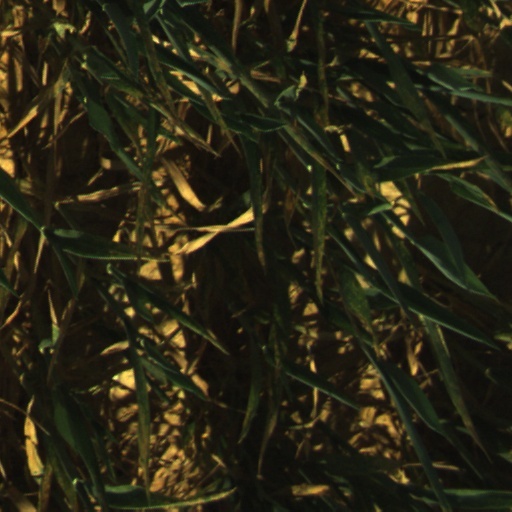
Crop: wheat